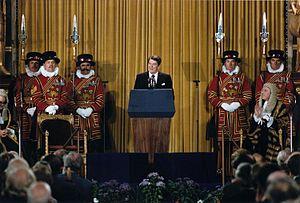
Ronald Wilson Reagan /ˈɹɑnəld ˈɹeɪɡən/, né le 6 février 1911 à Tampico et mort le 5 juin 2004 à Los Angeles, est un acteur et homme d'État américain, président des États-Unis du 20 janvier 1981 au 20 janvier 1989.